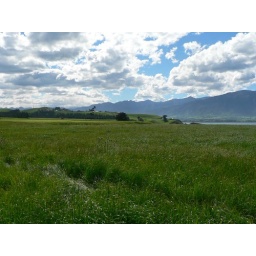
On a little walk down the coast in Kaikoura, NZ. No filters applied, the sky looked like that!